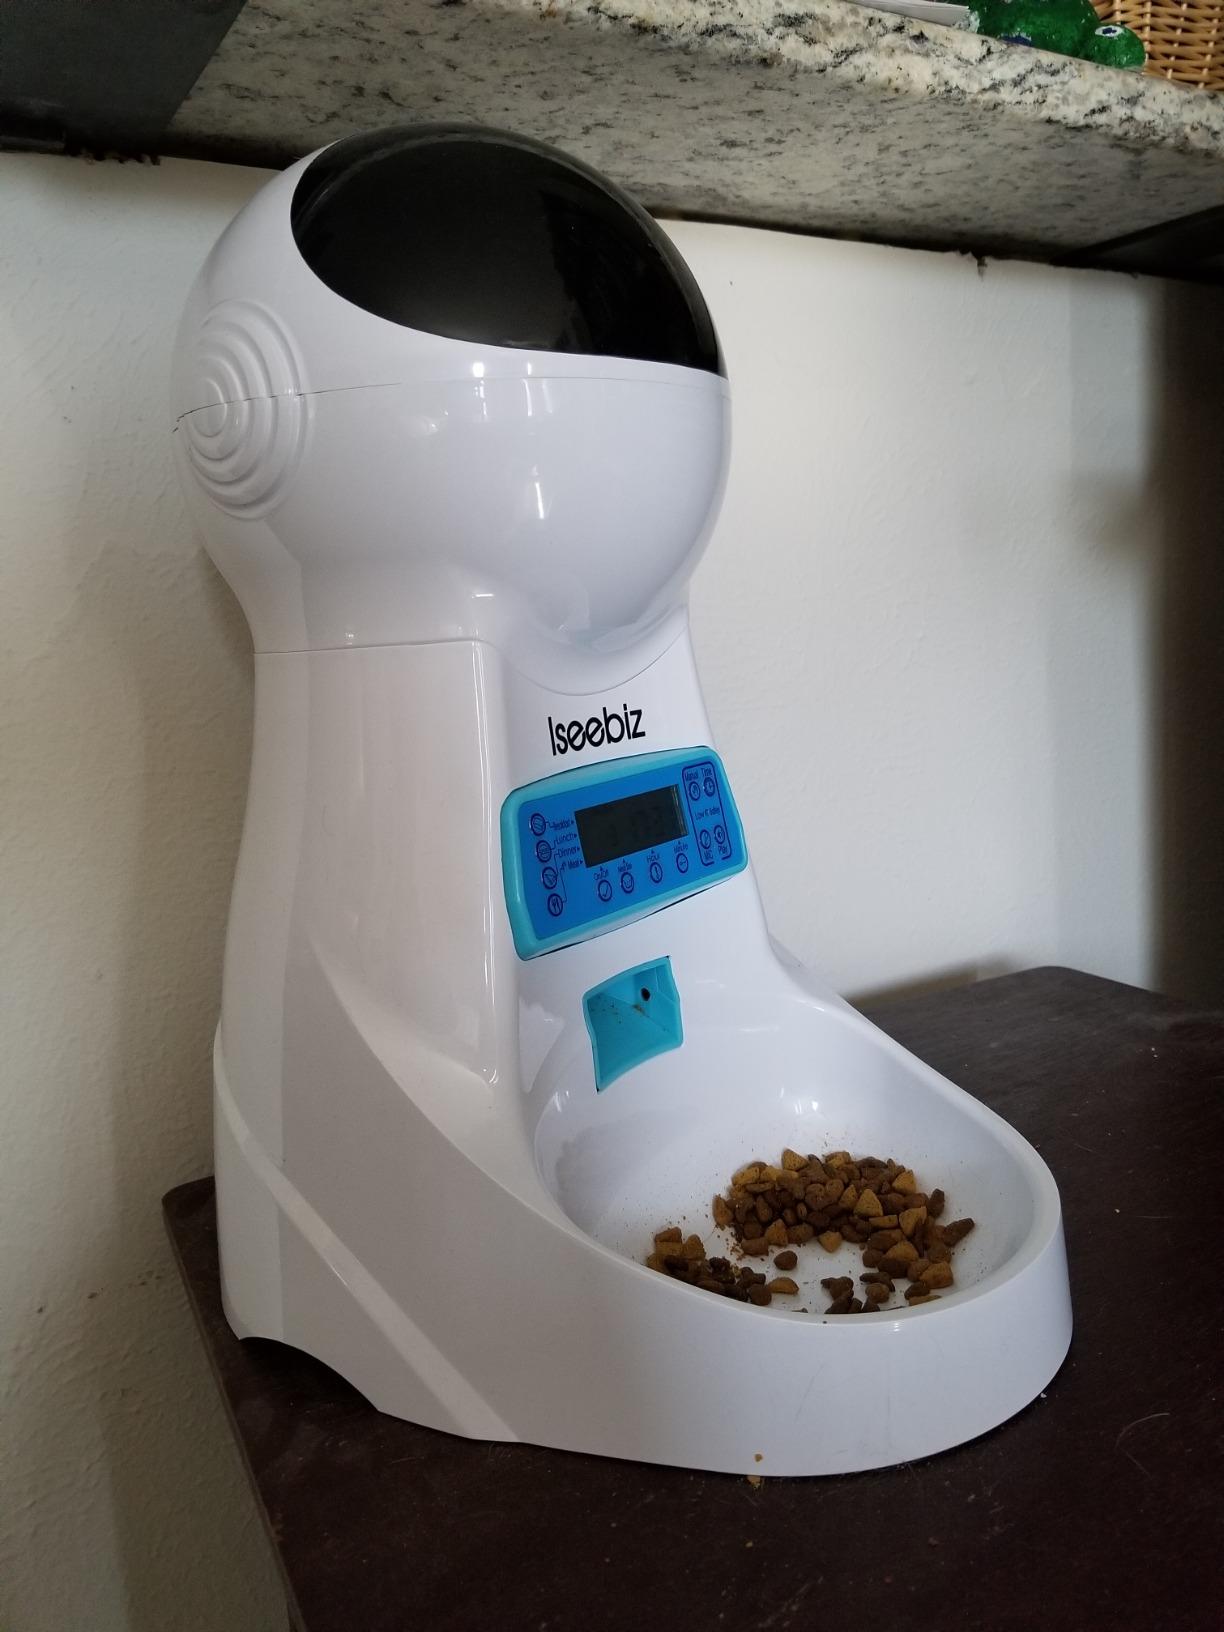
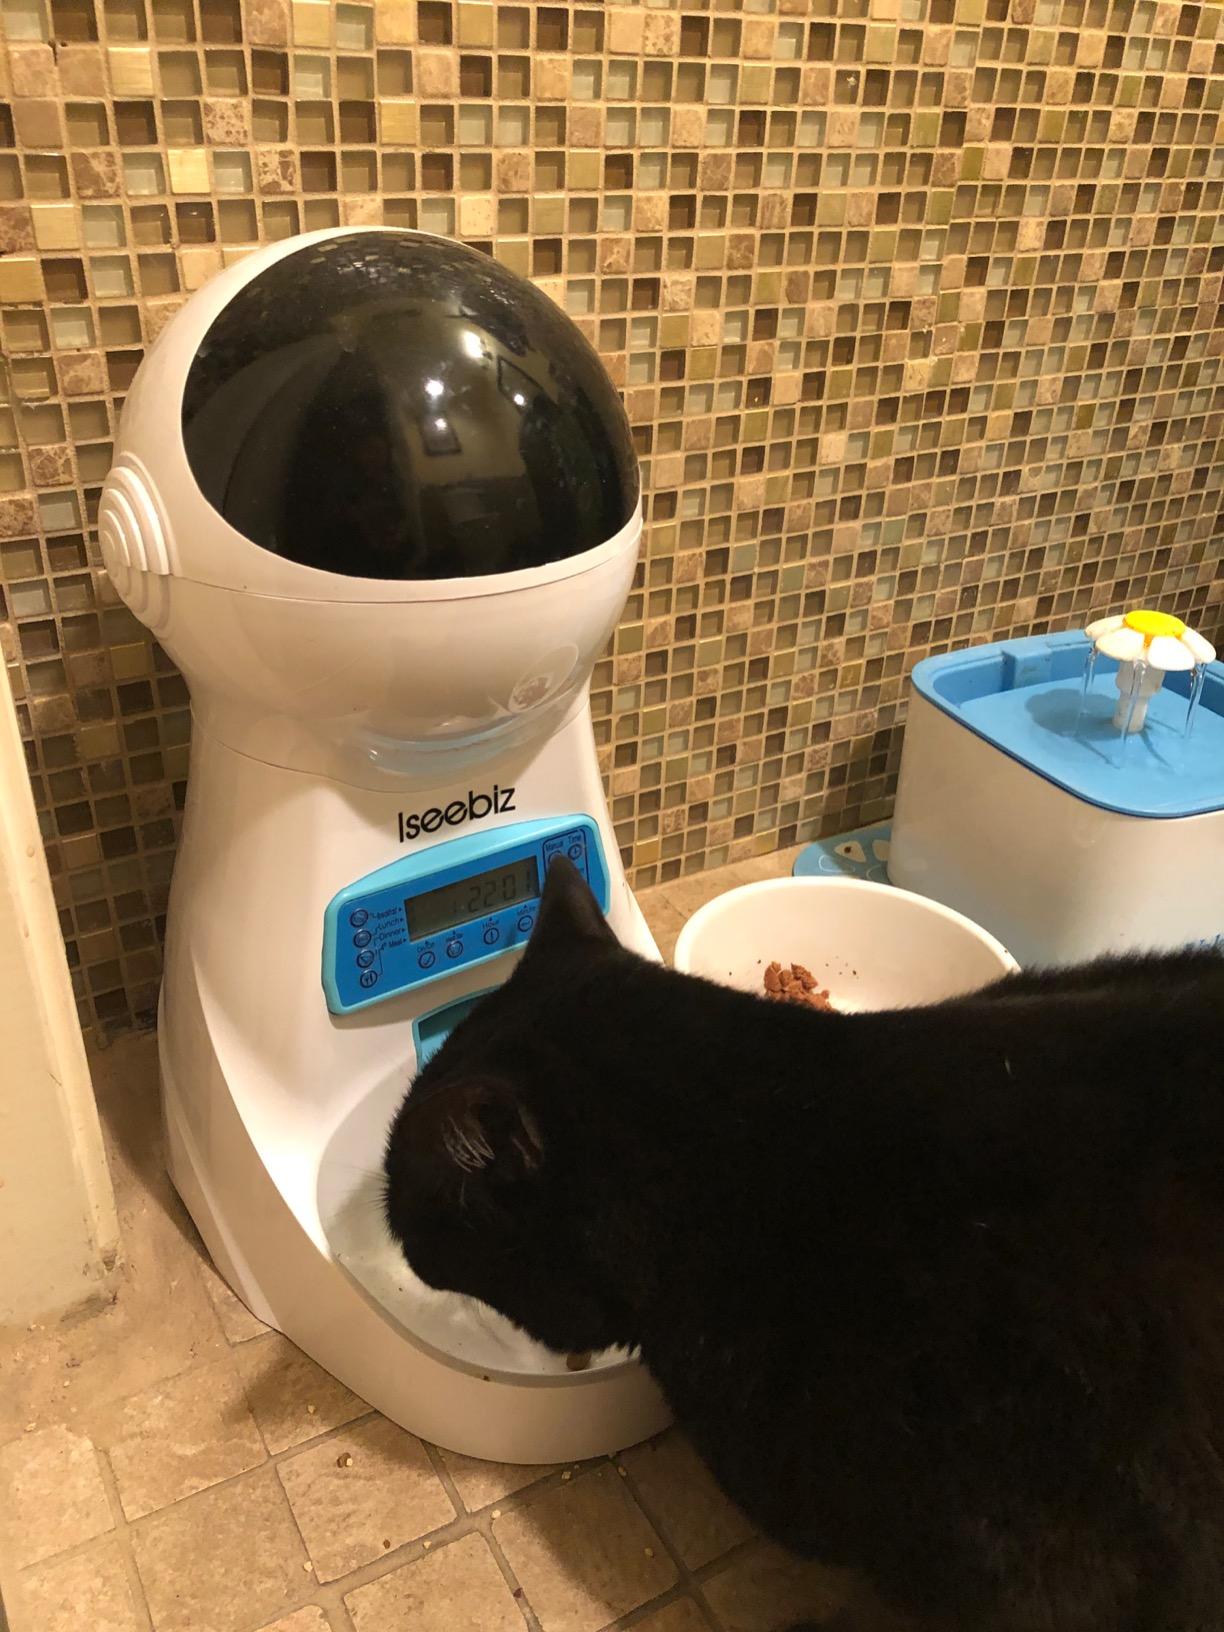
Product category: items_feeder
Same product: yes